Ashby Apartments

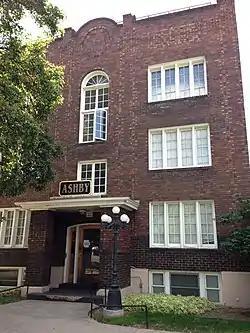
The building in 2013

Ashby Apartments, also known as Gooch Apartments and Suzanne Apartments, is a historic building in Salt Lake City, Utah. It was built in 1925-1926 for the Bowers Investment Company, and designed in the Mission Revival style. It was acquired by the Eflow Investment Company in 1926. From 1936 to 1963, it belonged to Ralph A. Badger, who owned and managed five apartment buildings in Salt Lake City, and who served as the president of the Apartment House Association of Utah. The building has been listed on the National Register of Historic Places since November 16, 2006.